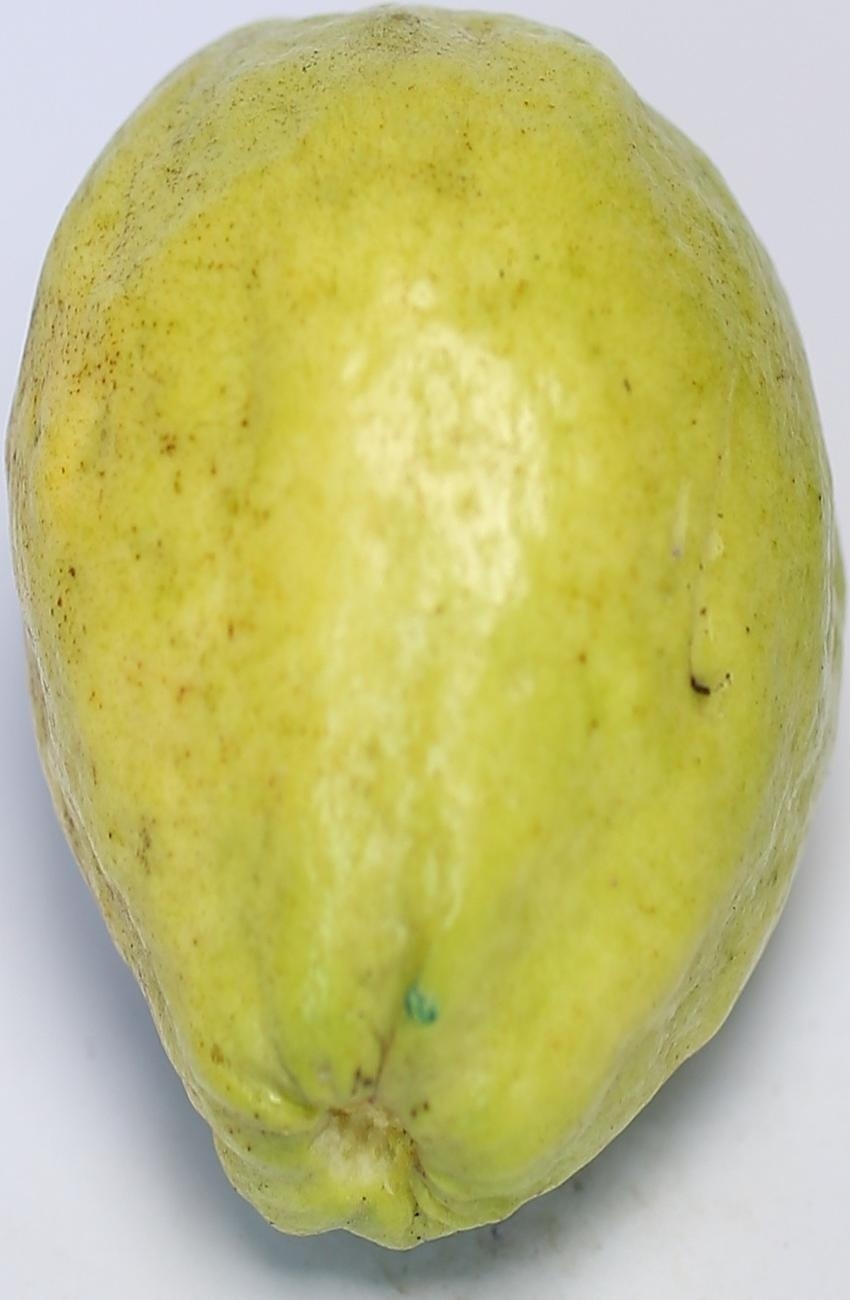
Maturity: mature-green
Variety: thadhrami